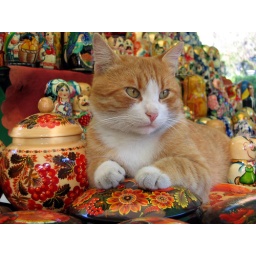
Way cool cat at a nesting dolls market in Odessa, Ukraine.